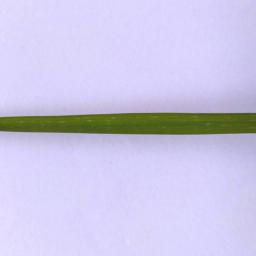
Label: Rice___Healthy